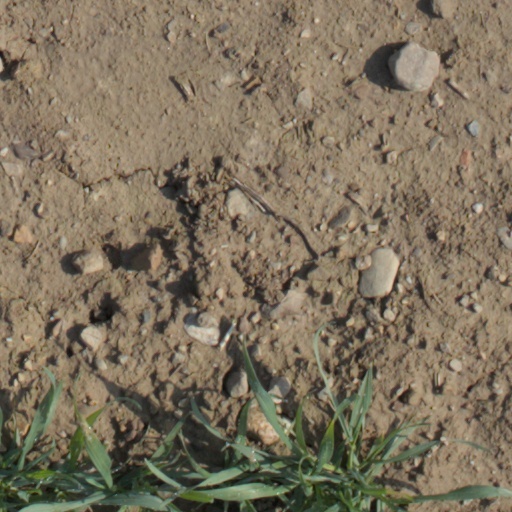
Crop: wheat